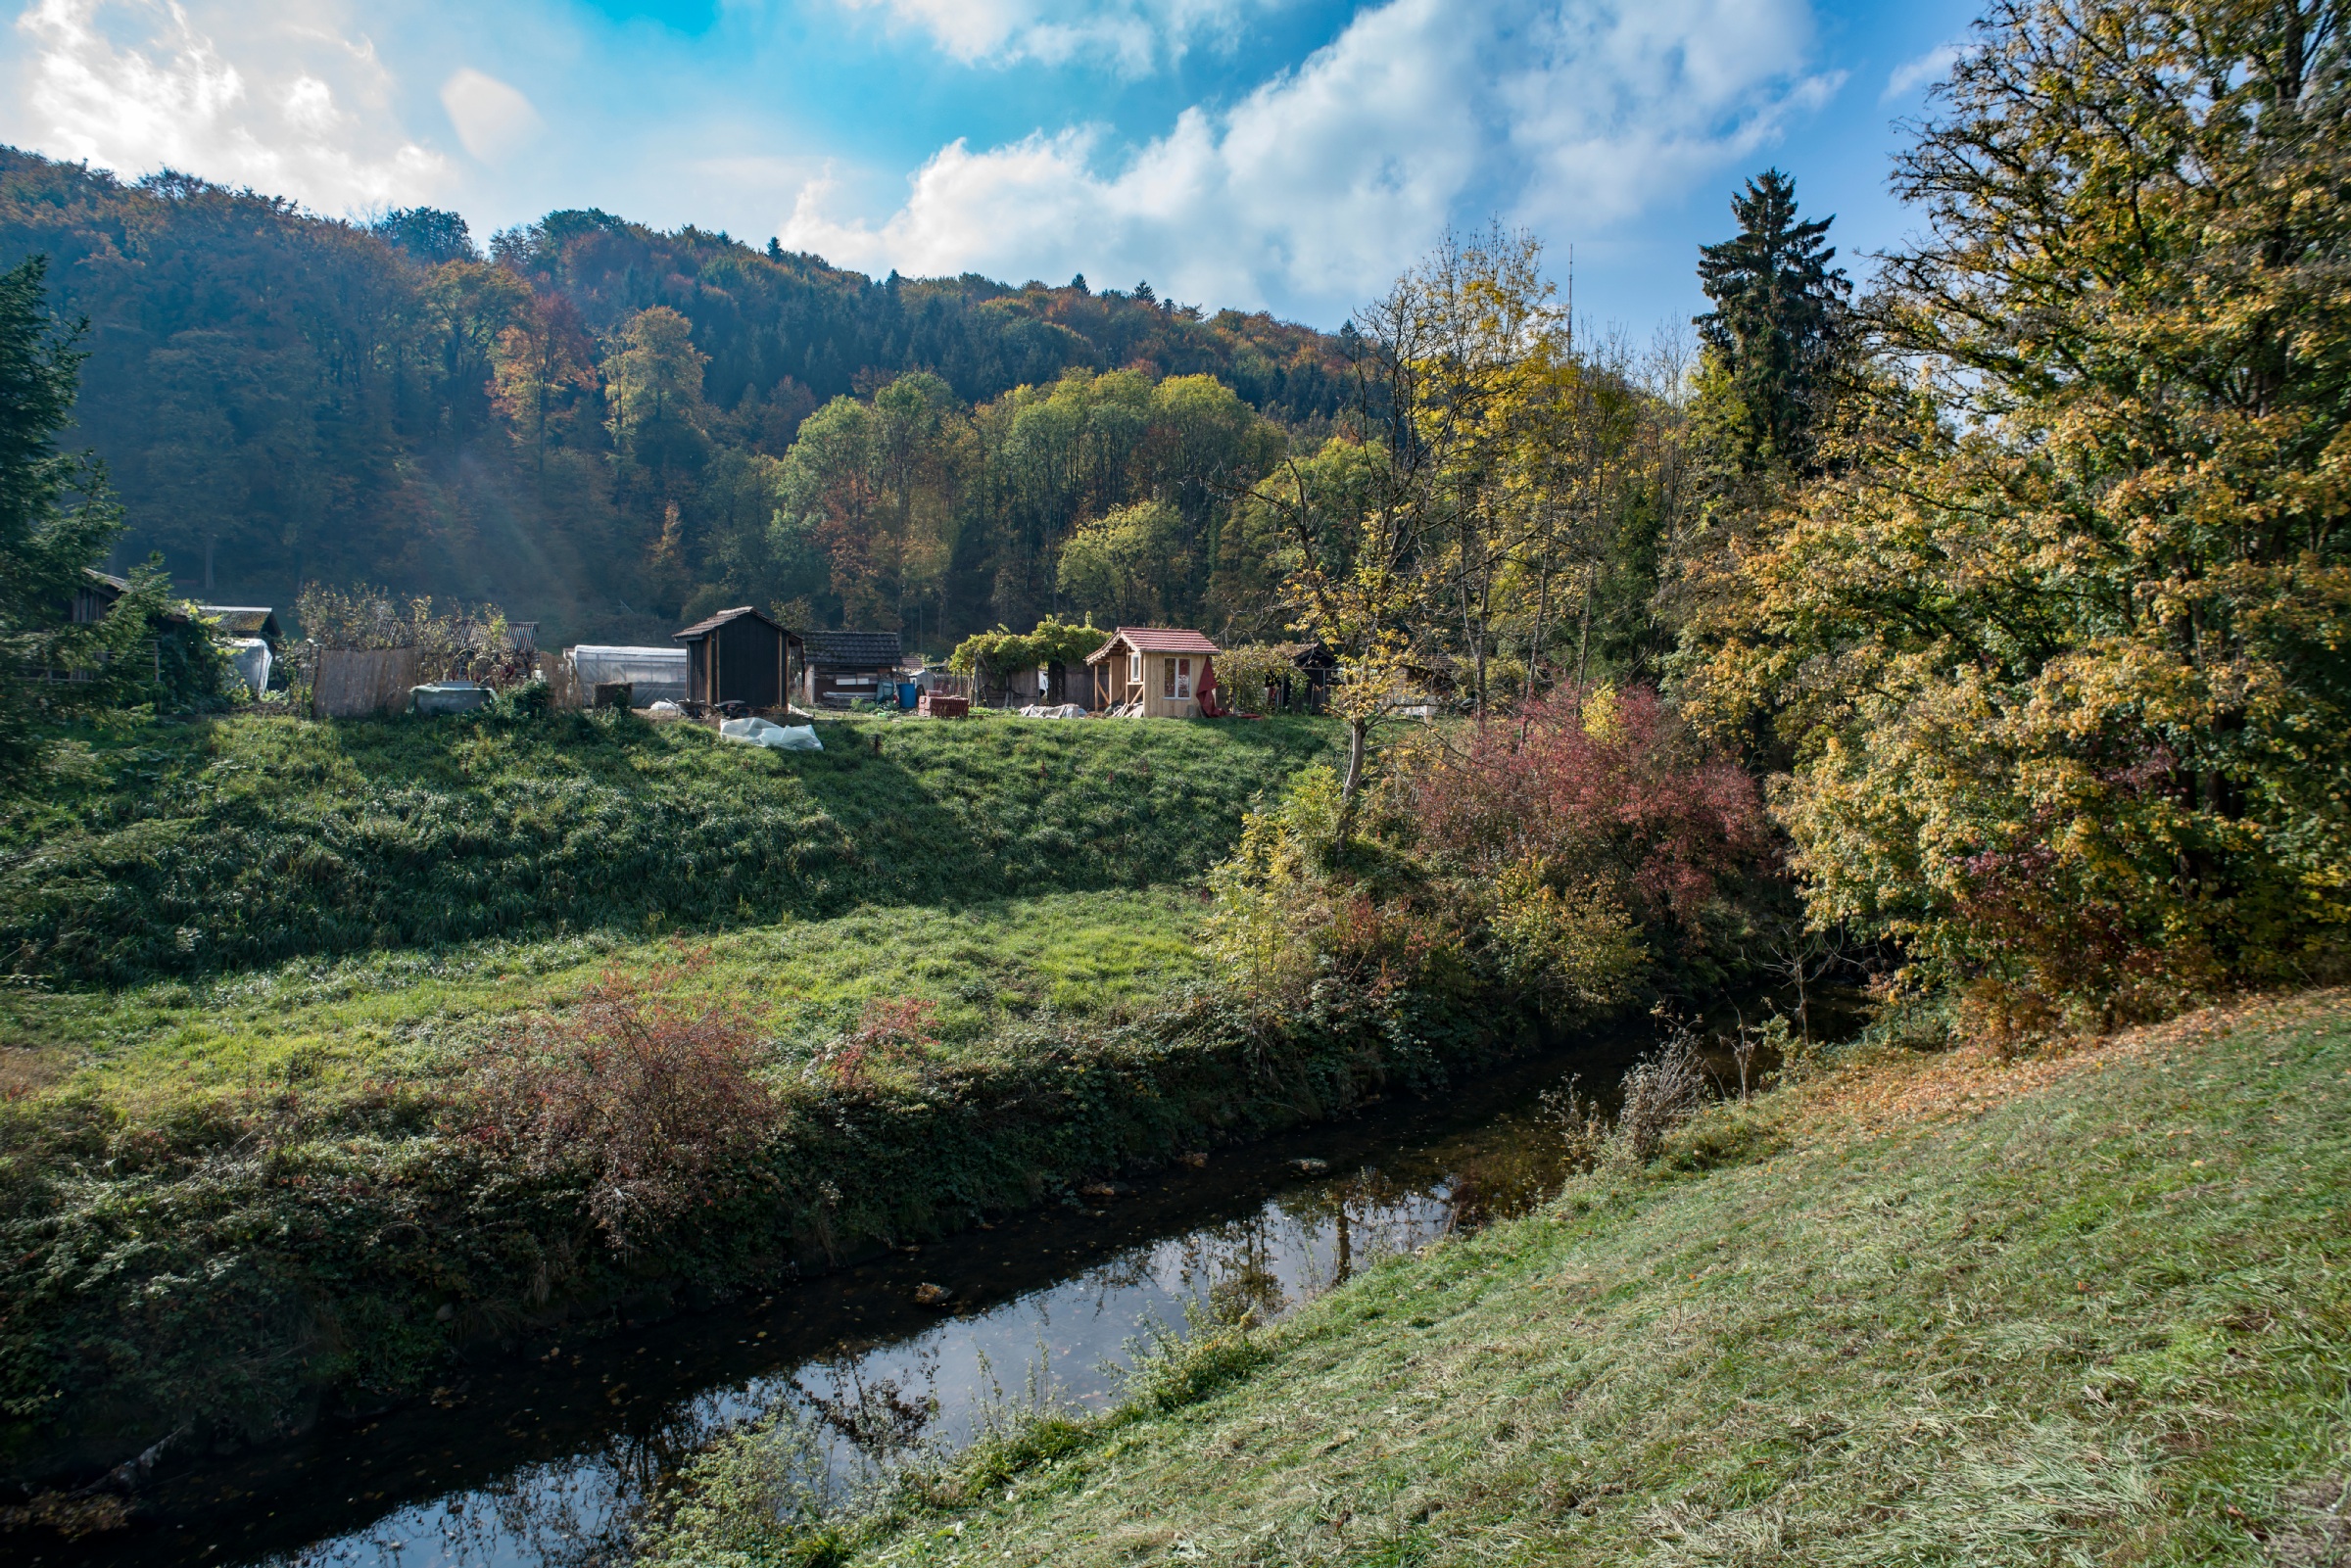
landscape, mountain, trail, meadow, hill, flower, river, valley, mountain range, autumn, ridge, waterway, ecosystem, rural area, mountainous landforms